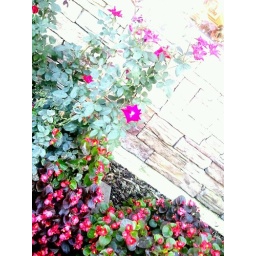
pretty in pink flowers